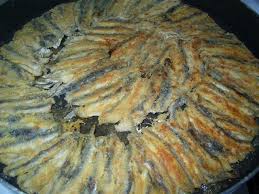
Yemek: hamsi